First Lady of Brazil

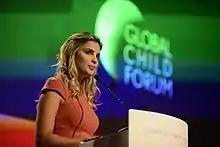
Marcela Temer in Global Child Forum.

Ruth Cardoso assumed the presidency of the Solidarity Community Program, created in 1995 by the government to combat extreme poverty. The program replaced the extinct bodies of the Brazilian Legion of Assistance and the National Food Security Council. In 2000, she created the non-governmental organization Comunitas, in which she acted until her death, having been the forerunner of one of the largest social programs in the country's history, Bolsa Família. Ruth was still noted for her intellectuality, having been the first wife of a president to earn a university degree.